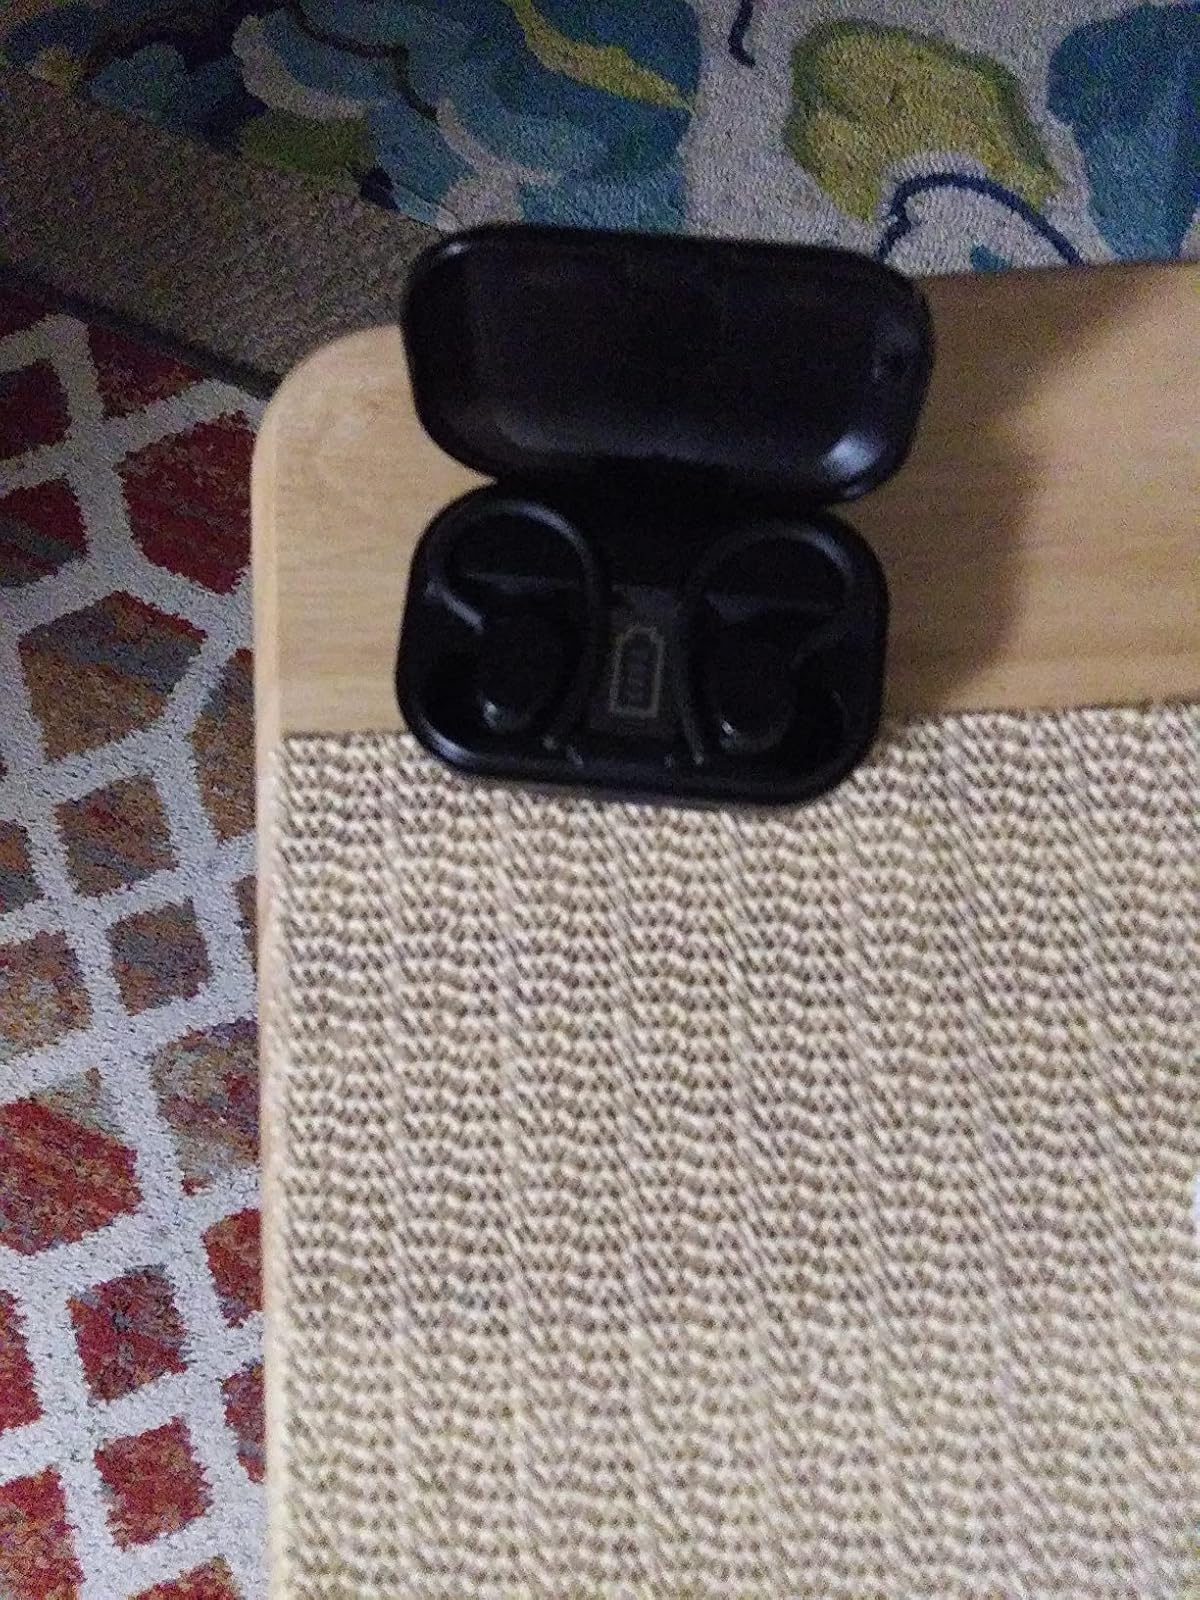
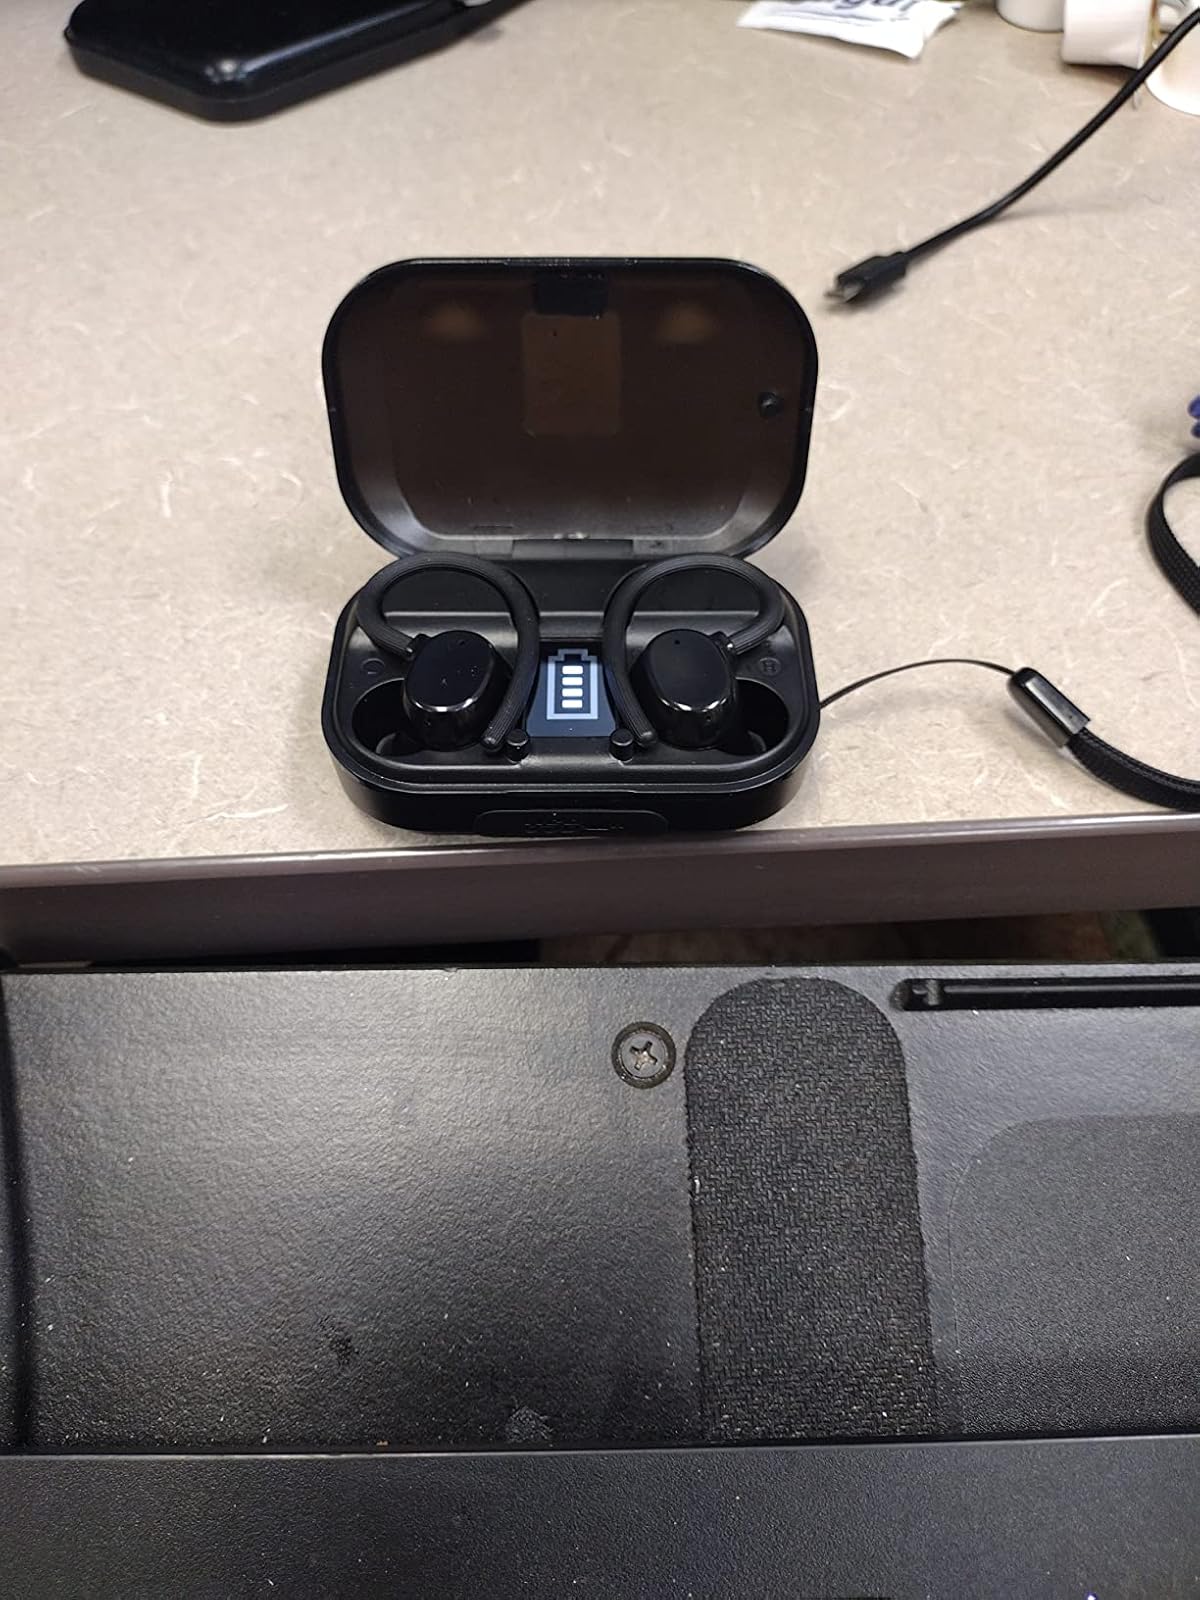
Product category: earbuds
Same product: yes